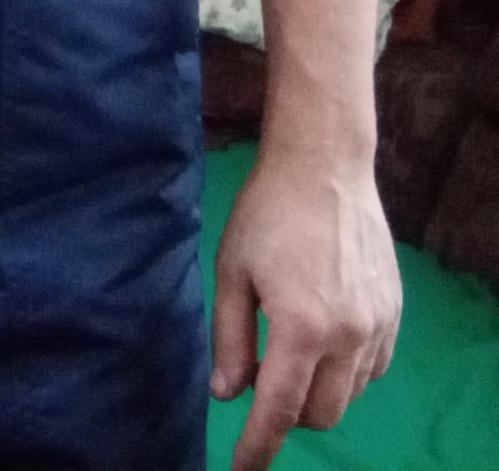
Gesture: no_gesture